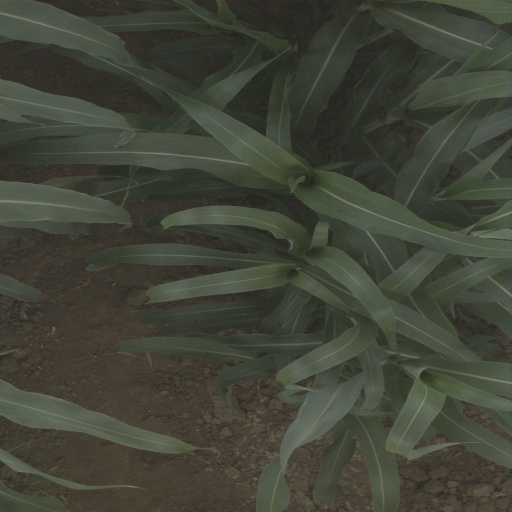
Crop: sorghum